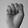
ASL letter: S